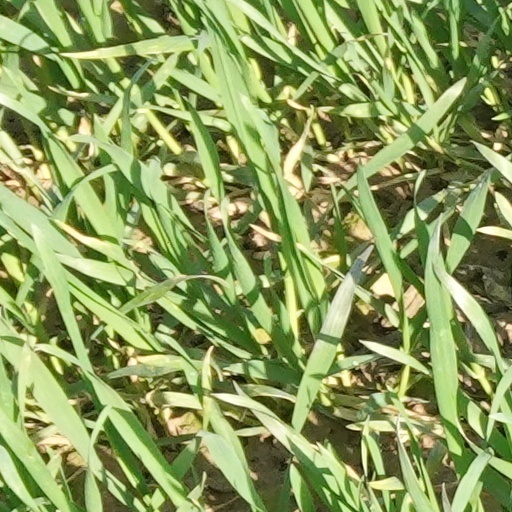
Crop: wheat